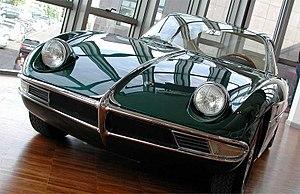
Lamborghini est un constructeur automobile fondé en 1963 par l'industriel Ferruccio Lamborghini et installé à Sant'Agata Bolognese en Italie.